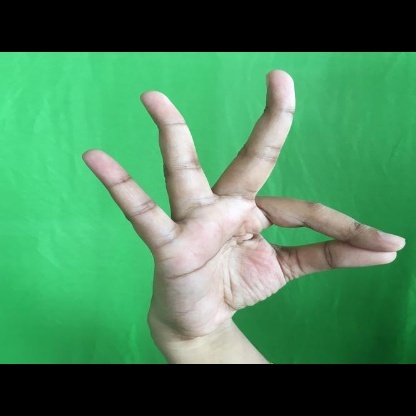
Mudra: Hamsasyam